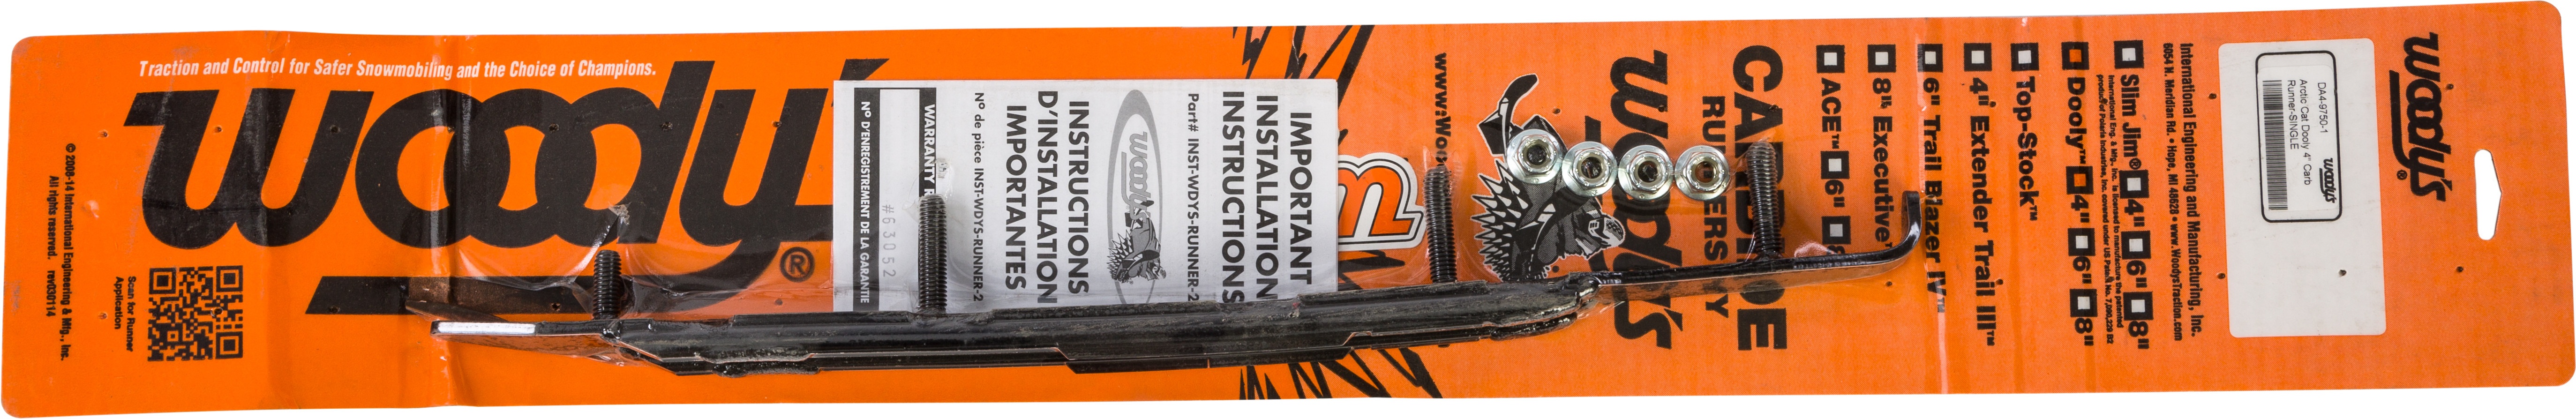
Dooly Carbide Runner
Each of these dual carbide runners have two single runners mounted to a steel plate, producing a total of four contact lines on the terrain. These four blades with 60° carbide drastically reduce darting as they carve through existing grooves from single runners. This design spreads the PSI across two points, which extends the life of the runner and eases steering. When turning, only one blade per dual runner will contact the terrain, acting like a pair of single runners.
Brand: WOODY'S
Category: Sporting Goods > Outdoor Recreation > Kite Buggying > Kite Buggy Accessories > Kite Buggy Wheel Sets